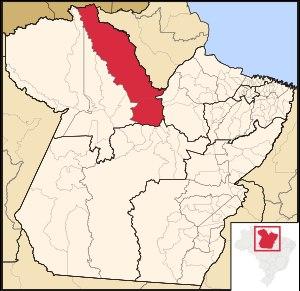
La microrégion d'Almeirim est une des vingt-deux microrégions de l'État du Pará et appartient à la mésorégion du Bas Amazonas. Elle occupe une aire de 90.383,150 km² pour une population de 64.228 habitants. Elle est divisée en deux municipalités. Son IDH est de 0,701